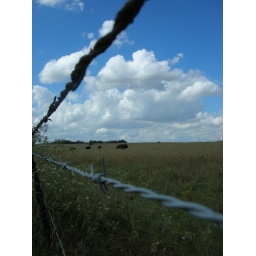
cows in a field